Question: What is in the plastic wrap?
Tambaya: Menene a ƙunshe a cikin leda?
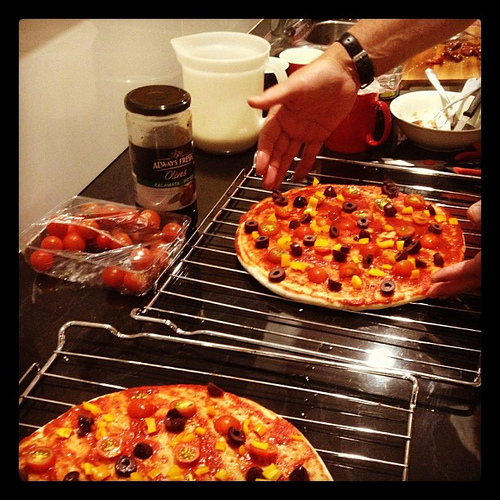
Answer: Cherry tomatoes.
Amsa: Ƙananun tumatir.